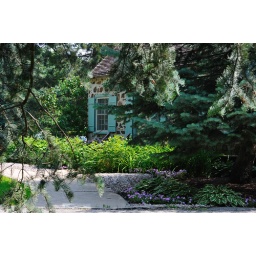
Old stone house in the midst of her garden 5890